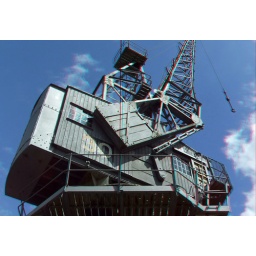
Bristol Harbour Dockside Crane in anaglyphic 3D stereo red cyan glasses to view